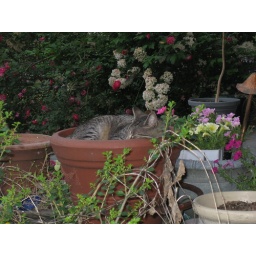
Strippy sleeping in a flower pot